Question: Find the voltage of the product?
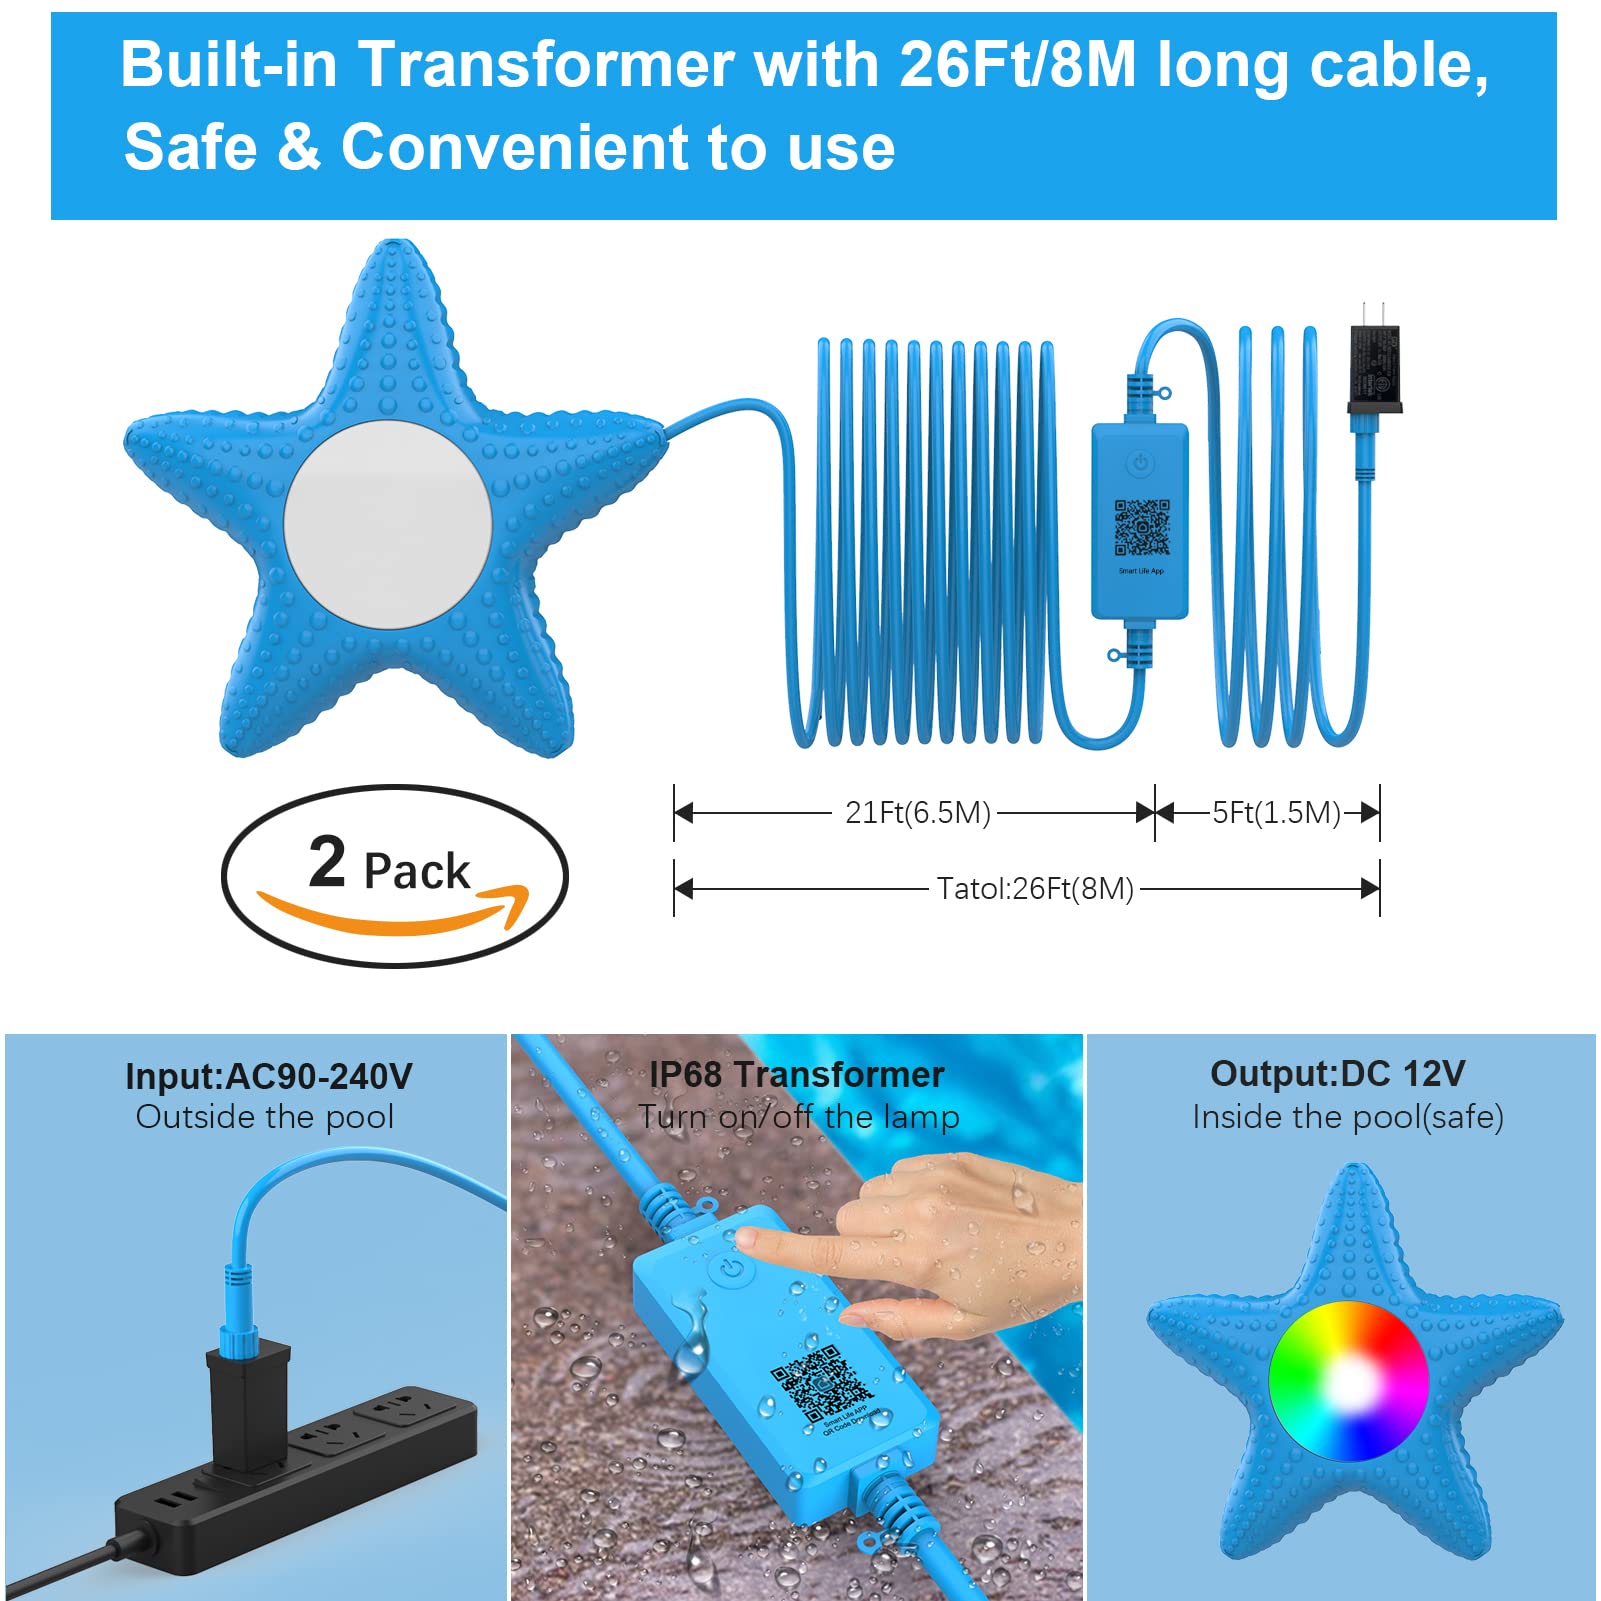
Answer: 12.0 volt